Chittagong

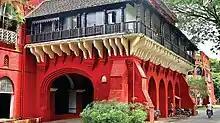
The British-era Central Railway Building was the headquarters of the Assam Bengal Railway.

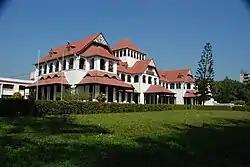

The Partition of British India in 1947 made Chittagong the chief port of East Pakistan. By March 1948, the Chittagong harbour became a bustling port for international shipping. The Chittagong Tea Auction was set up in 1949. The port city had branches of the Chartered Bank of India, Australia and China, Burmah Oil (known locally as Burmah Eastern), and the James Finlay shipping business. Wealthy Muslim families from British India and British Burma shifted their corporate headquarters to Chittagong. The Ispahani family shifted the head office of M. M. Ispahani Limited from Calcutta to Chittagong. The Ispahanis also relocated the Eastern Federal Insurance Company from Calcutta to Chittagong. The Ispahanis set up the Victory Jute Mills, the Chittagong Jute Manufacturing Company, and the Pahartali Textile Mills. The Africawala brothers set up the first steel re-rolling mills in Chittagong in 1952, which eventually became BSRM. Banks, shipping companies and insurance firms proliferated the city. Many British-owned businesses in East Pakistan were based in Chittagong. Britain's former flag carrier BOAC operated flights to the city. The Agrabad area emerged as the central business district in the 1950s and 1960s, with many corporate offices. The Ispahani Building and Jamuna Bhaban are some of the corporate buildings from this period. The Karnaphuli Paper Mills were built in 1959. The project to build the Eastern Refinery was started in 1963; and was partly funded by the last Shah of Iran. The Agrabad Chamber of Commerce was formed in 1963. It later became the Foreign Investors' Chamber of Commerce and Industry in Bangladesh. The Chittagong Development Authority (CDA) was created by the government to promote urban planning; while wealthy families like the Ispahanis contributed to social welfare by setting up schools and hospitals.